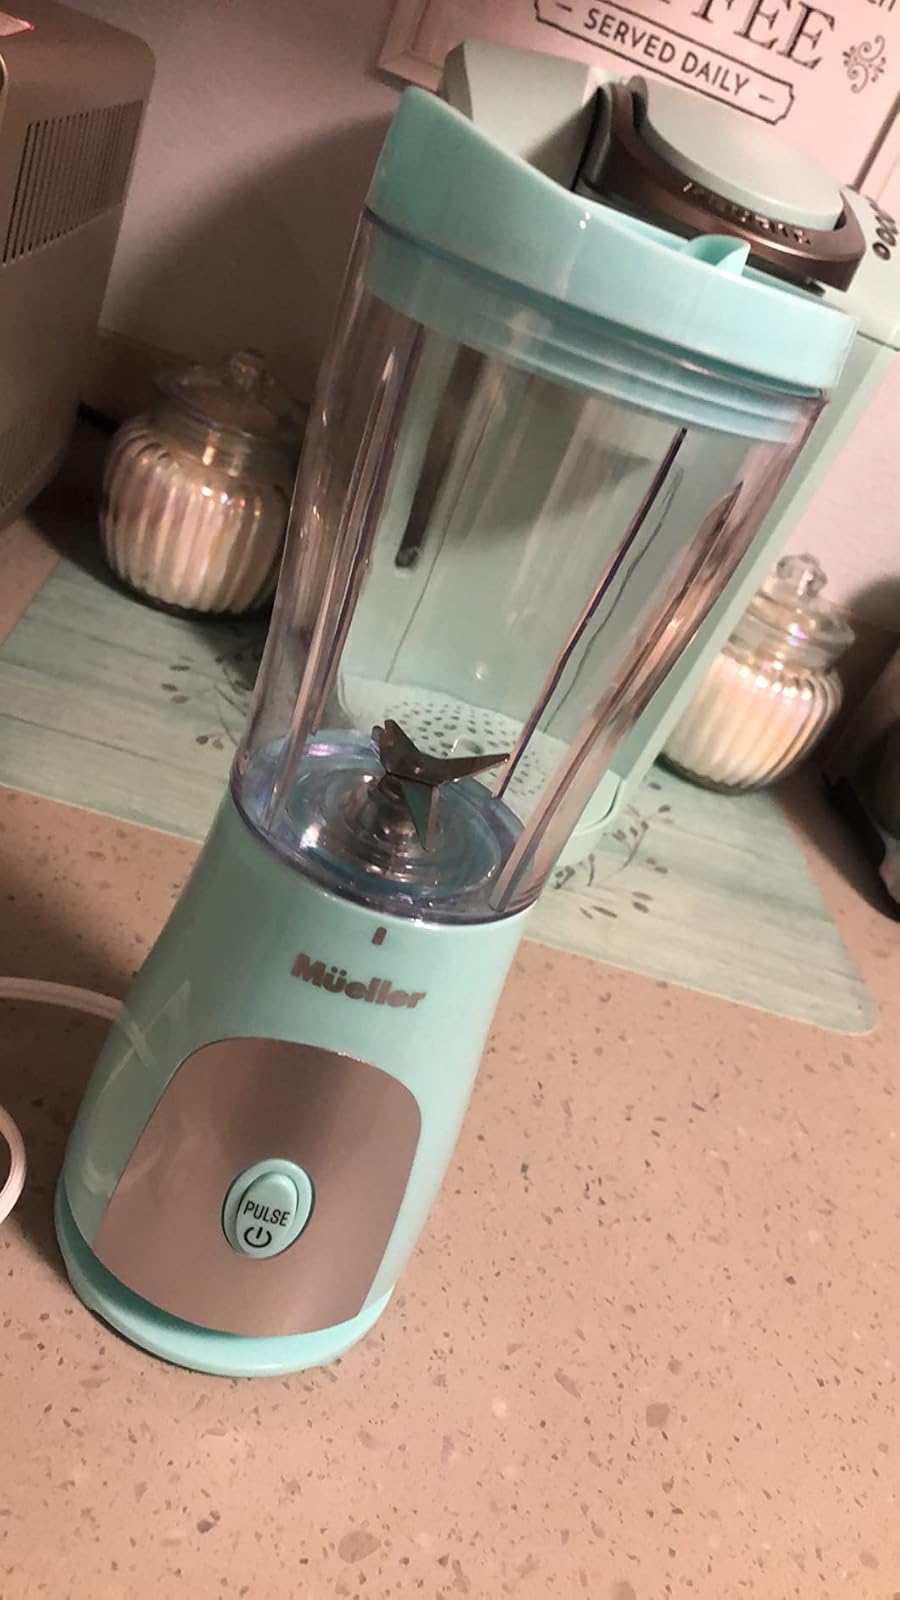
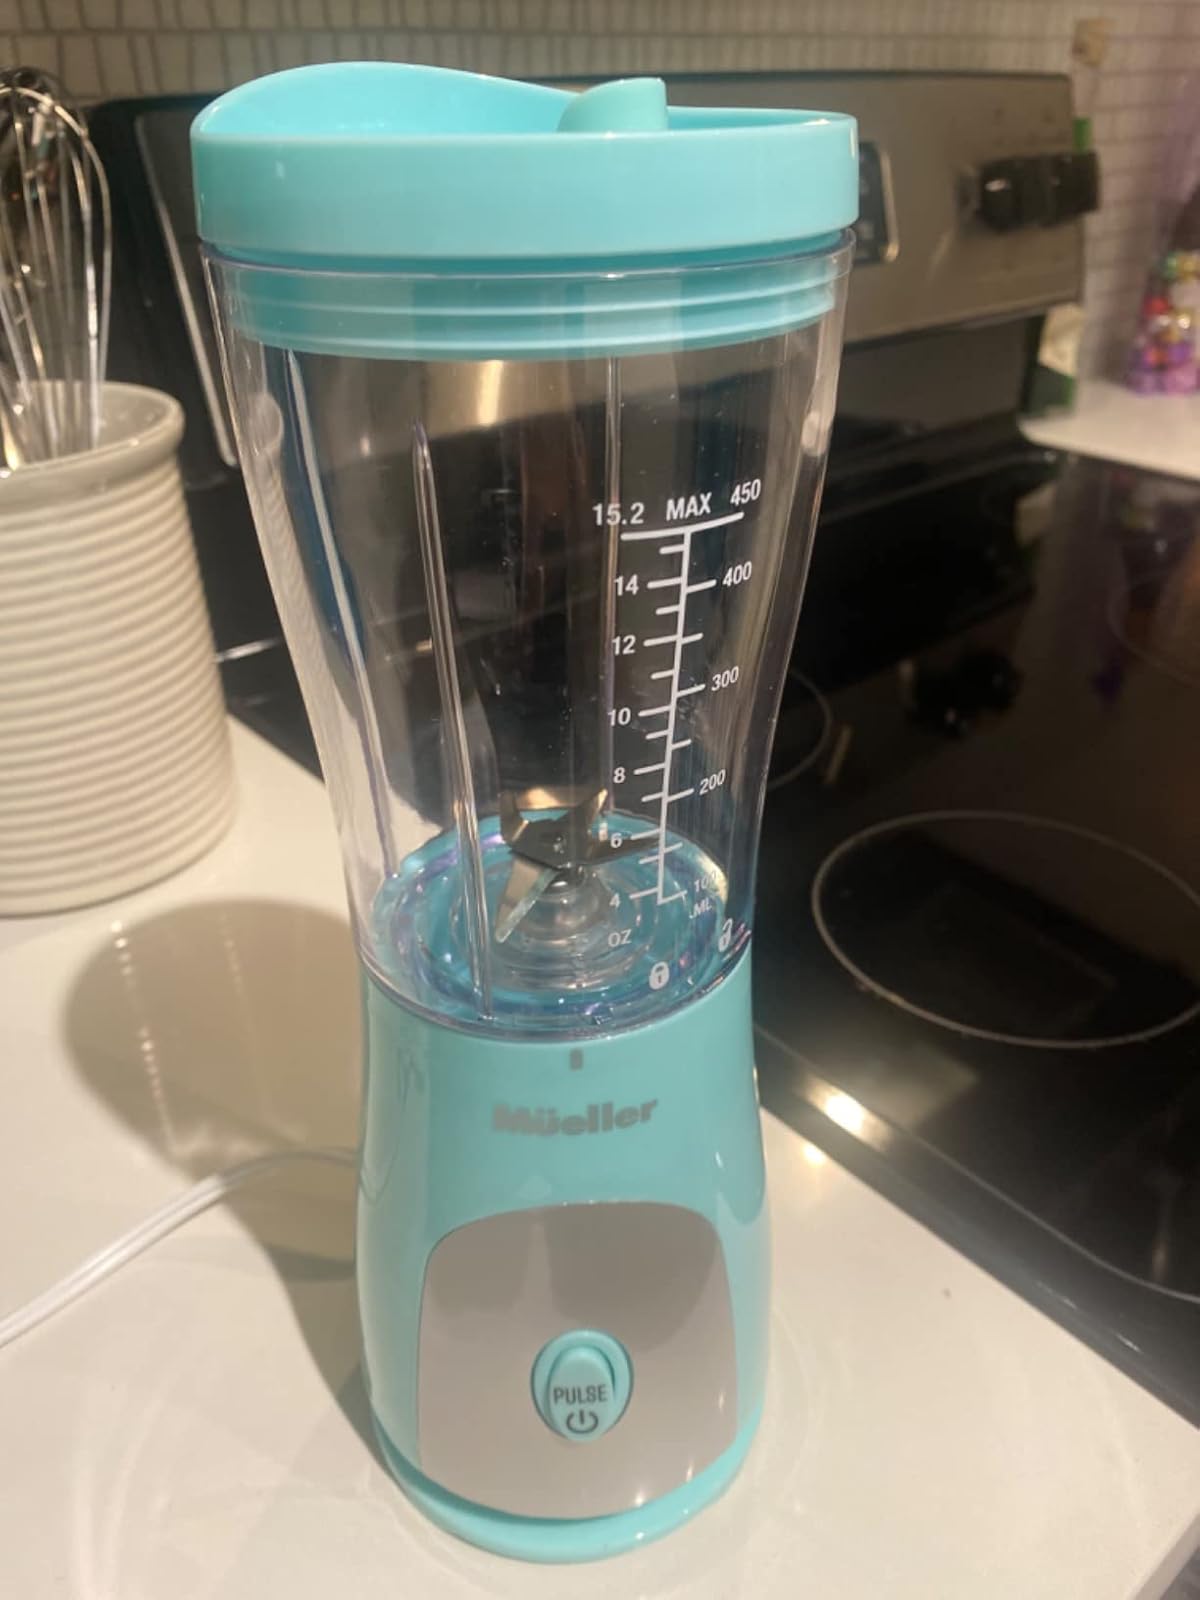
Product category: items_blender
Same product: yes